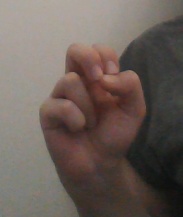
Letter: gaaf